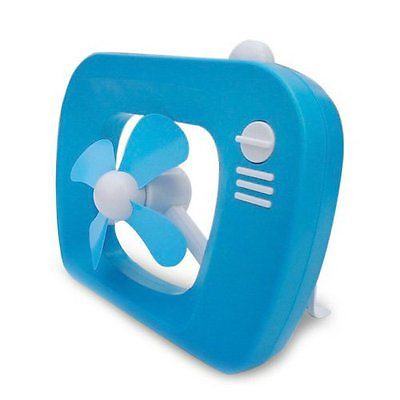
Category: fan